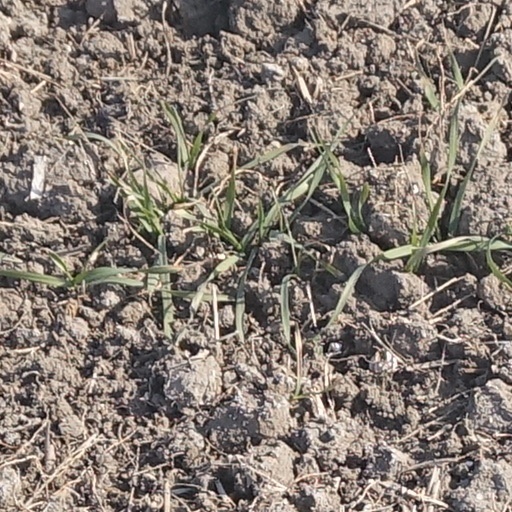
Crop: wheat